Royal Navy Dockyard

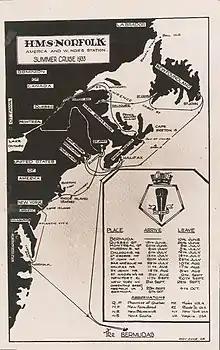
1933 HMS Norfolk Summer cruise map

Royal Dockyards were established in Britain and Ireland as follows (in chronological order, with date of establishment):